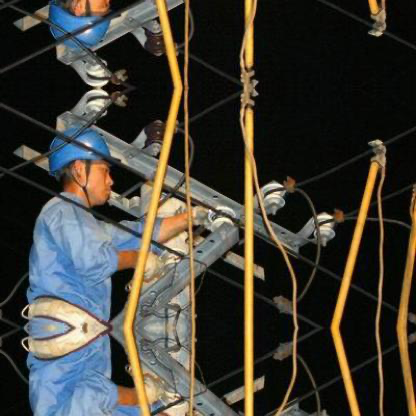
Objects in the image:
label: helmet
label: helmet